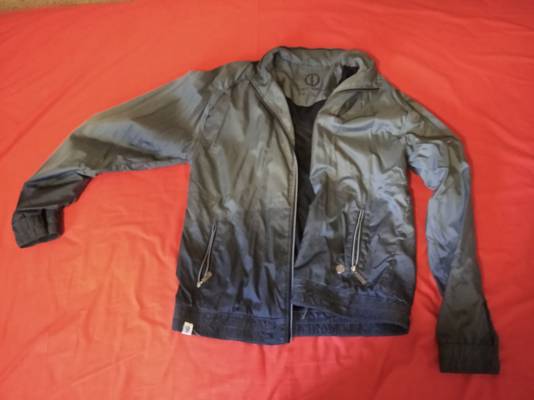
Waste category: clothes